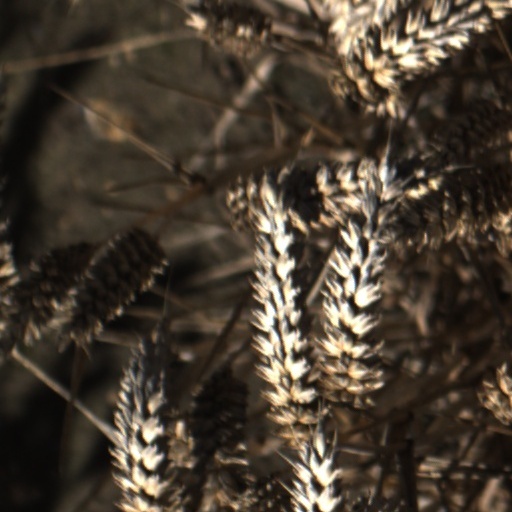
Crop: wheat